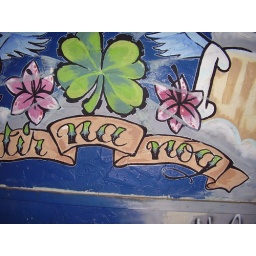
painting on a wall in an irish bar in FLA